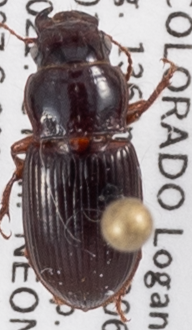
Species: Cratacanthus dubius
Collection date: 2021-06-02
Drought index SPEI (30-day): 1.13
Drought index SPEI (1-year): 0.09
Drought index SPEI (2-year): -0.33